Cerealia

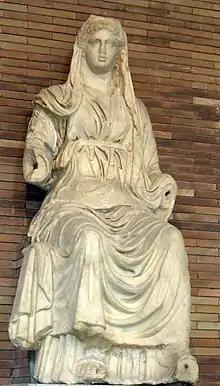
Seated Ceres from Emerita Augusta, present-day Mérida, Spain

In ancient Roman religion, the Cerealia was the major festival celebrated for the grain goddess Ceres. It was held for seven days from mid- to late April. Various agricultural festivals were held in the "last half of April". The Cerealia celebrated the harvest, and may have begun on the 19th. Surviving descriptions of Rome's city festival of Ceres are presumably urban versions of an originally rustic, agricultural festival. In his treatise on agriculture, Cato the Elder recommends that farmers sacrifice a sow ("porca praecidanea") to Ceres, before the harvest.